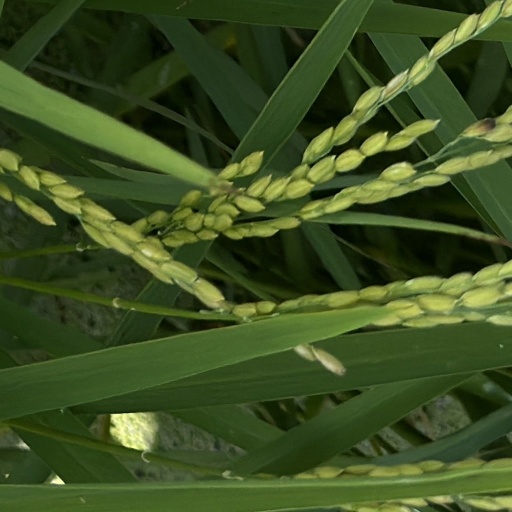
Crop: rice